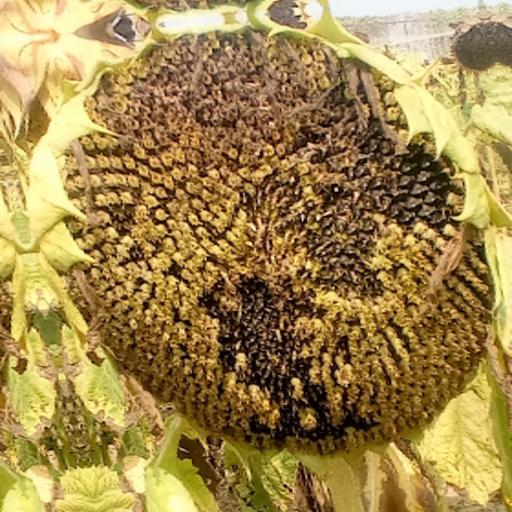
Label: Gray_mold